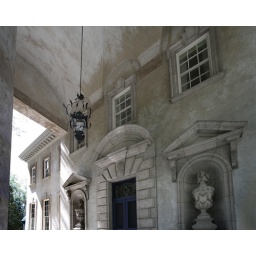
Back facade of a Phillip Trammel Schutze house in Atlanta, Georgia. Built in the early 1920's.